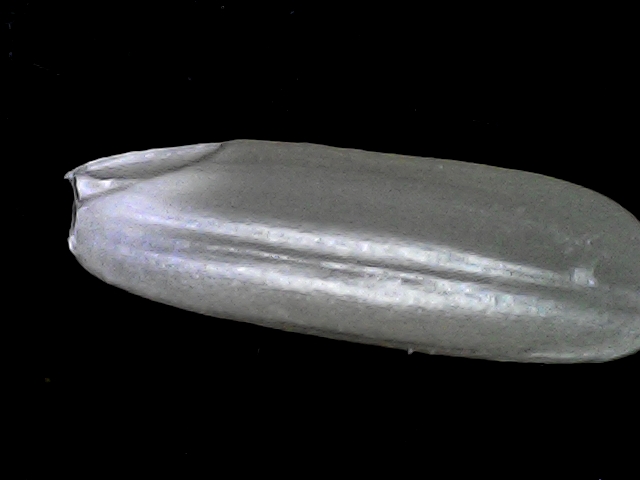
Rice variety: BRRI67